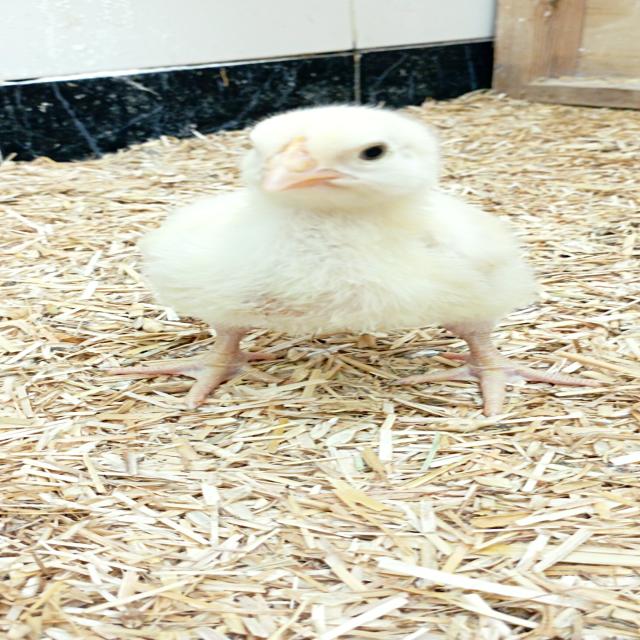
Weight: 201 g